Lúcio (footballer, born 1979)

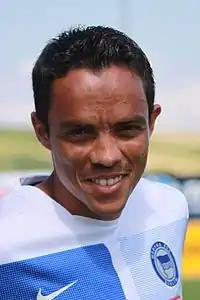
Lúcio in 2009

Lúcio Carlos Cajueiro Souza (born 20 June 1979), commonly known as Lúcio, is a Brazilian former professional footballer.